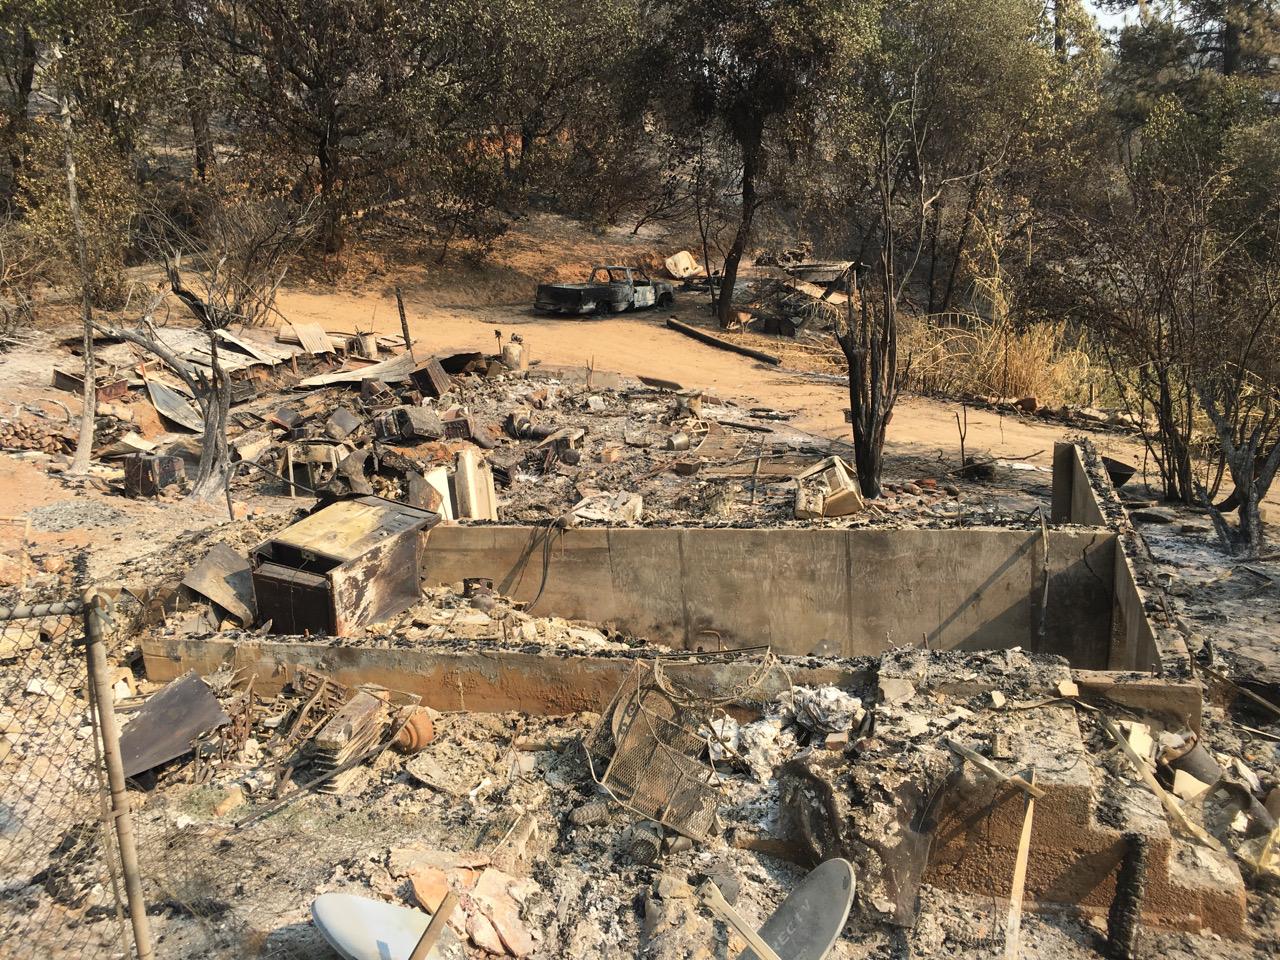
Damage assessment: destroyed